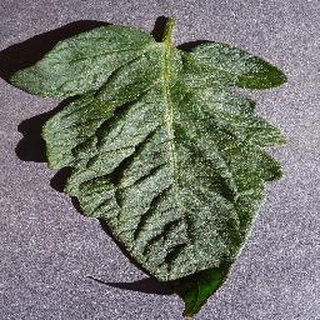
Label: healthy_tomato